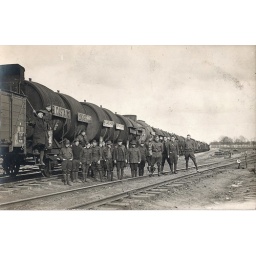
Kuch's Company posing in from of rail road cars in France